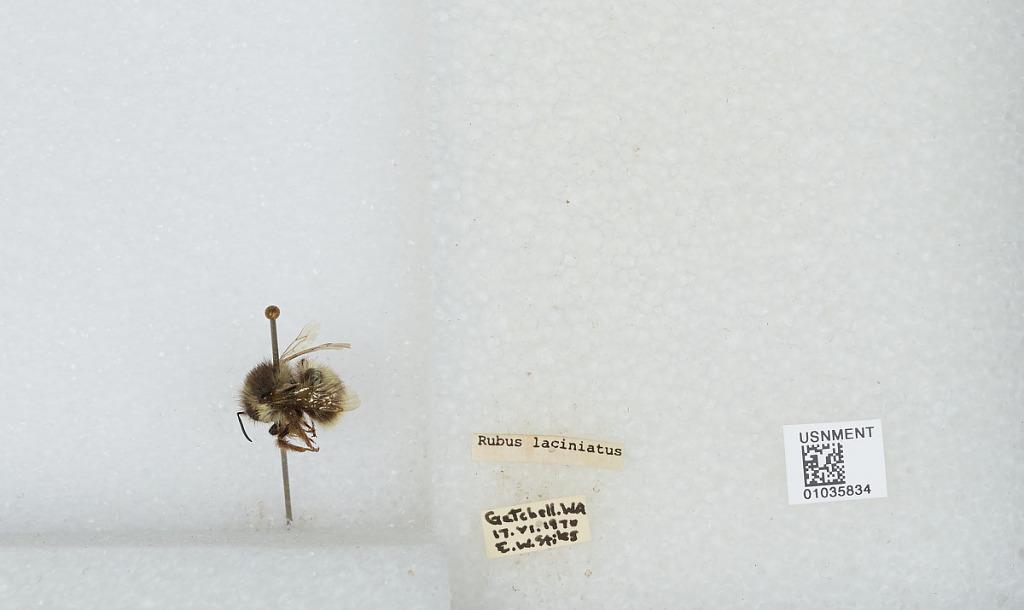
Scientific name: Bombus (Pyrobombus) mixtus Cresson
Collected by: E. Stiles
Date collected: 1970-6-17
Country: United States
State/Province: Washington
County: Snohomish
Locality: Getchell
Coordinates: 48.0719, -122.097